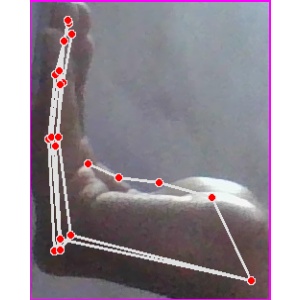
अक्षर: स